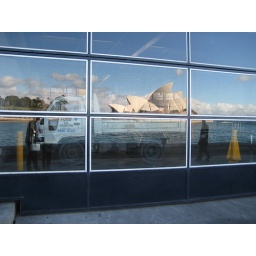
the sydney opera house being towed away on the truck in the reflection of the windows